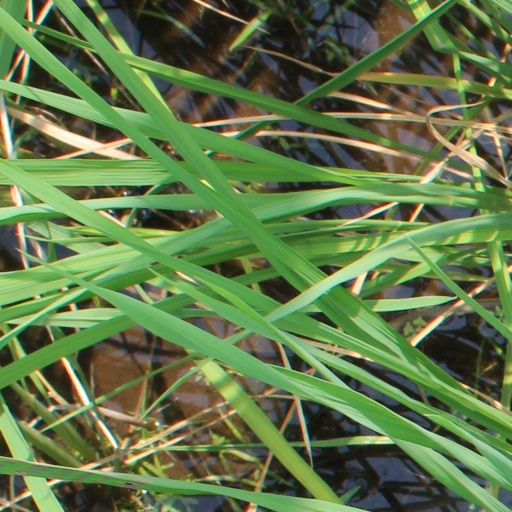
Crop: rice